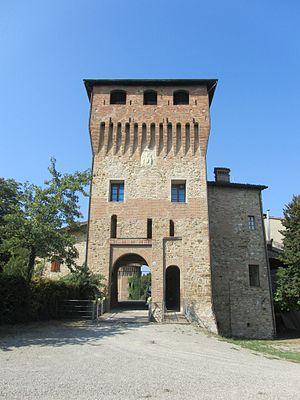
Casalgrande est une commune italienne de la province de Reggio d'Émilie dans la région Émilie-Romagne en Italie.